Texas Longhorns

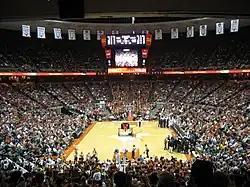
The Frank Erwin Center during a Texas basketball game

The University of Texas began varsity intercollegiate competition in men's basketball in 1906. The Longhorns rank 18th in total victories among all NCAA Division I college basketball programs and 25th in all-time win percentage among programs with at least 60 years in Division I, with an all-time win–loss record of 1791–1088. Among Big 12 Conference men's basketball programs, Texas is second only to Kansas in both all-time wins and all-time win percentage.